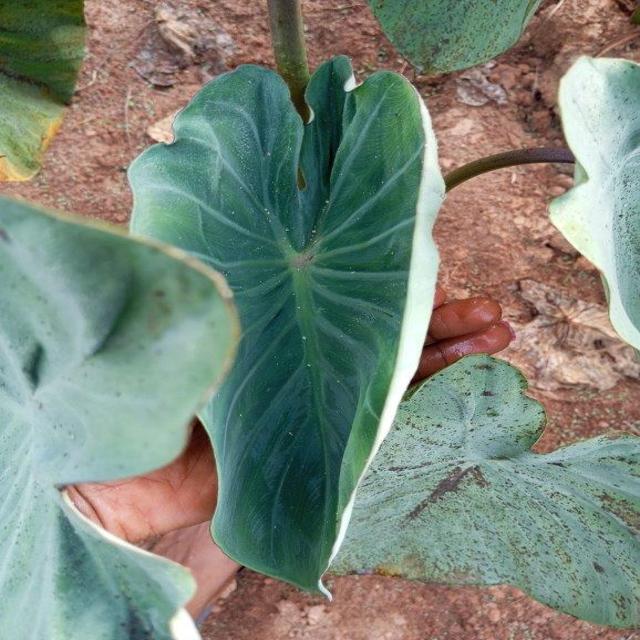
Label: Healthy